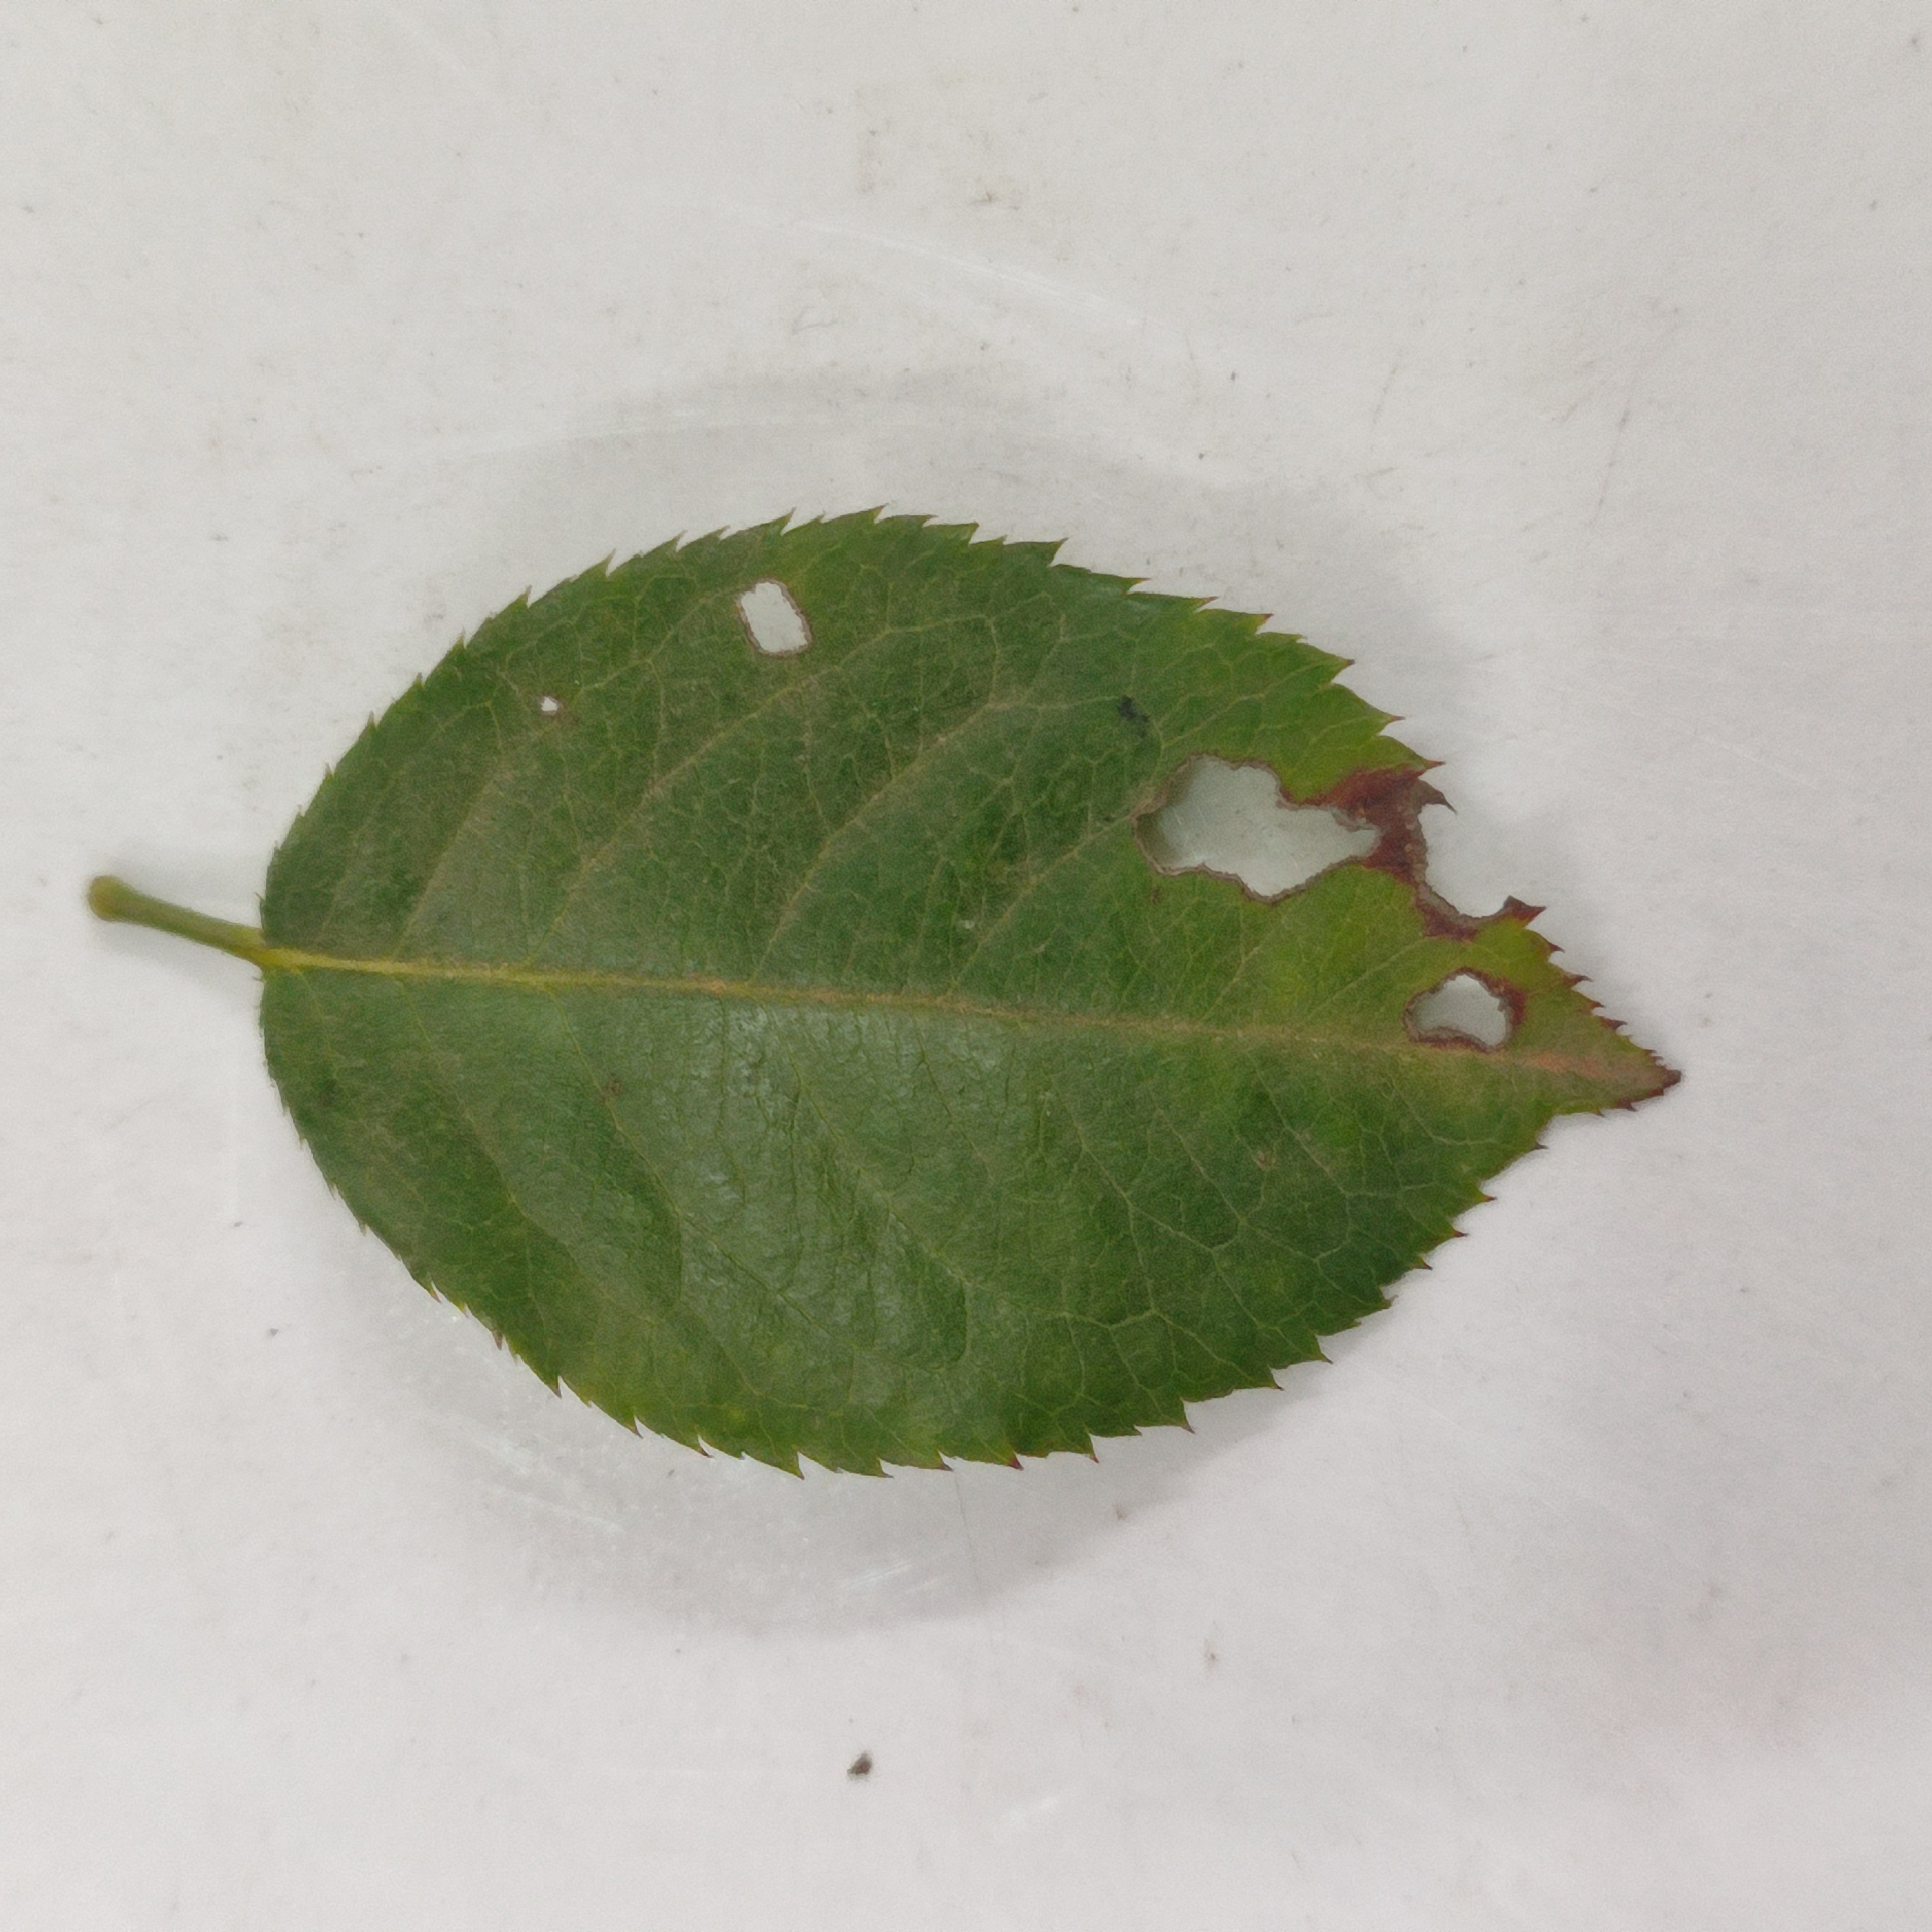
Label: Insect Hole